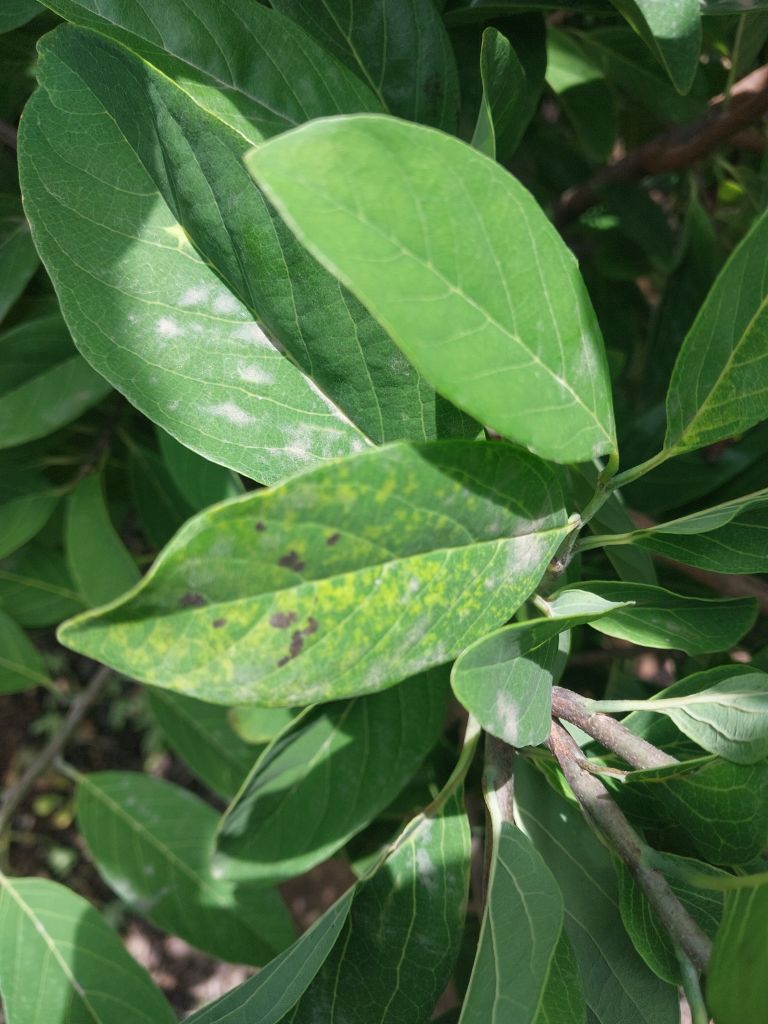
Disease label: Leaf spot on Leaves